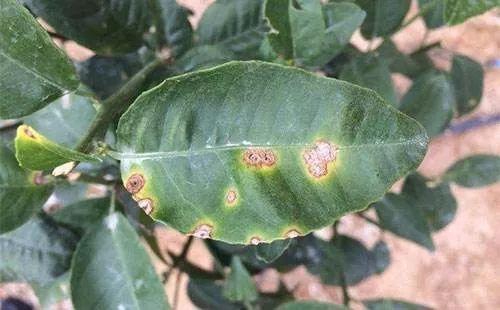
Plant: Citrus
Disease: citrus canker